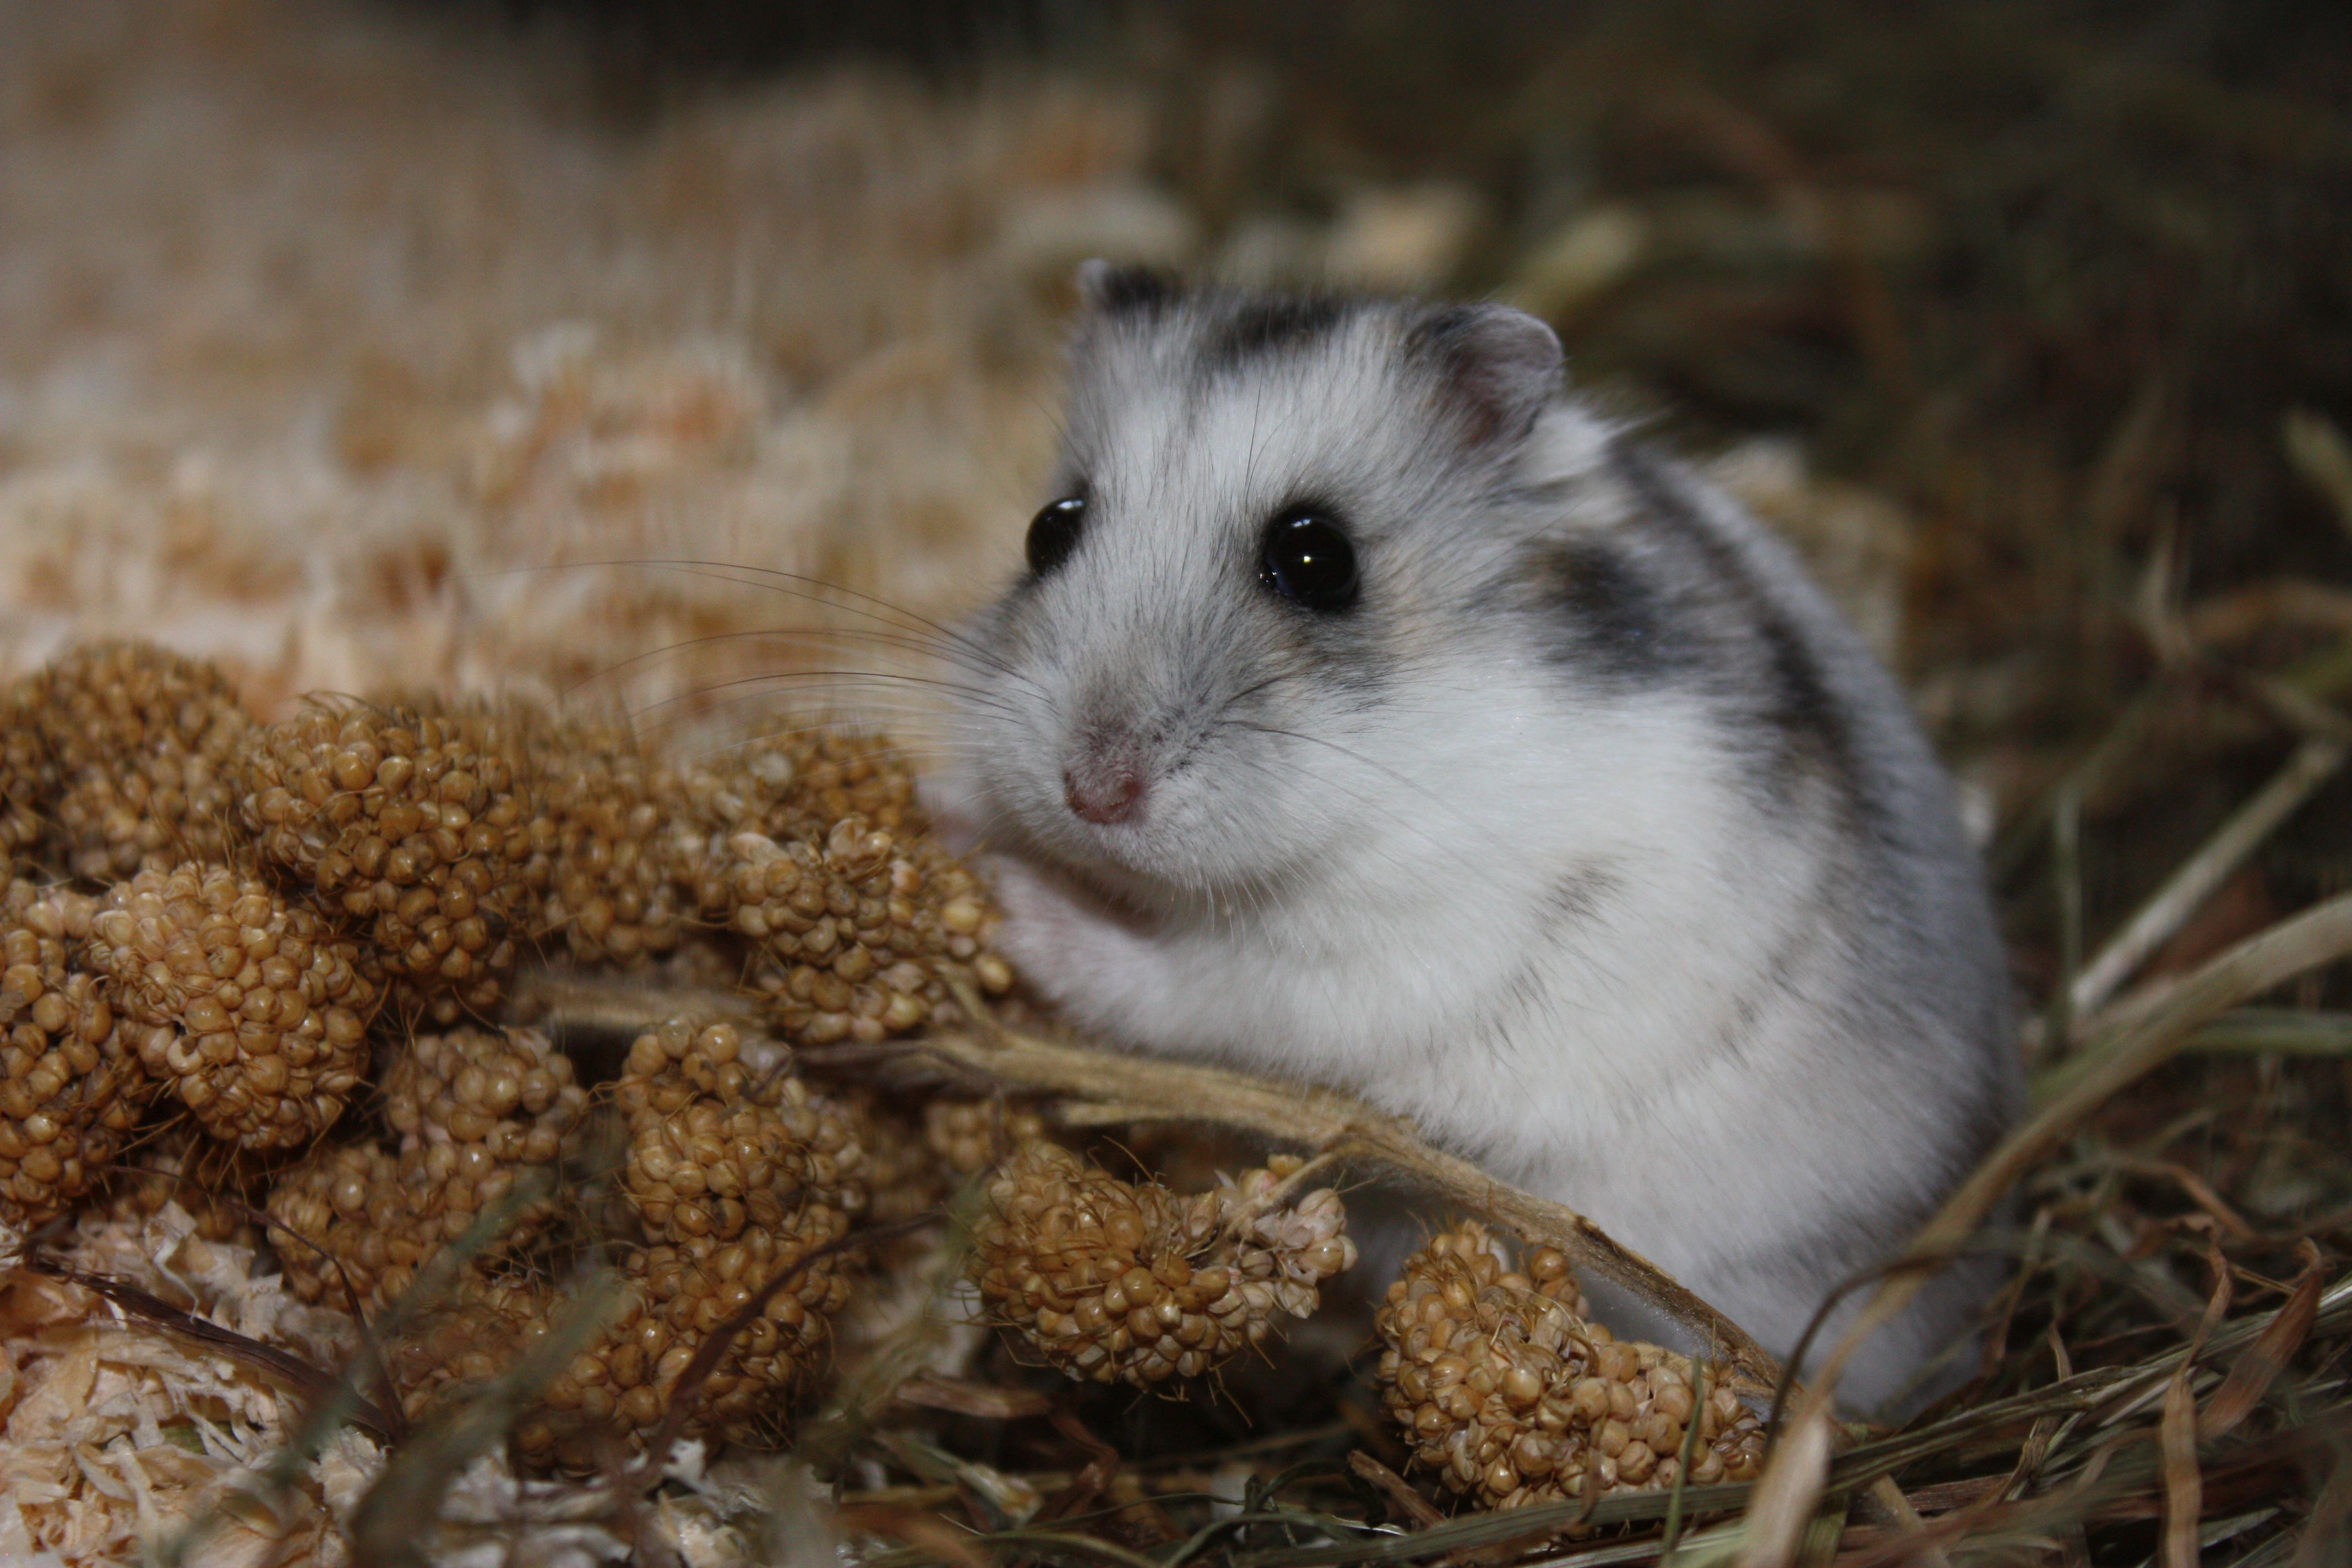
white, sweet, mouse, cute, wildlife, mammal, healthy, eat, hamster, rodent, fauna, whiskers, vertebrate, soft, purry, gerbil, muroidea, muridae